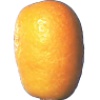
Label: Kumquats 1